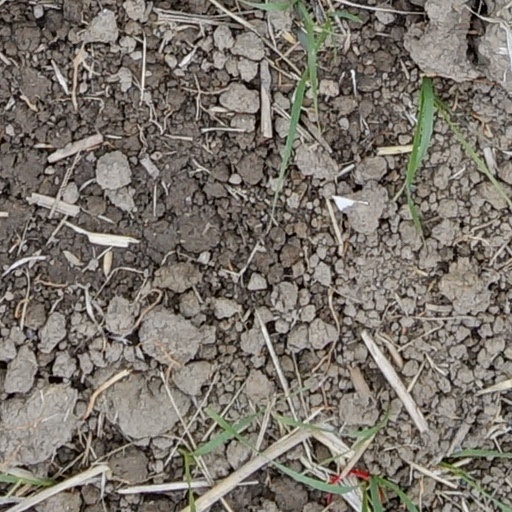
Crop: wheat